Elmwood (Perryville, Kentucky)

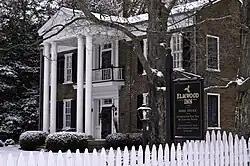
The John Burton Mansion, later known as Elmwood Academy

The Elmwood Inn in Perryville, Kentucky is a historic building which served as a mansion, a battlefield hospital in 1862, as an academy during 1891–1925, and later as a restaurant and as a tea house, and then again as a private residence.